Hellboy: Strange Places

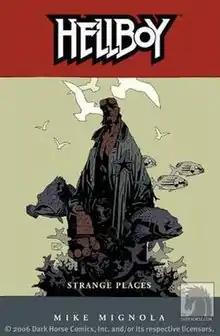
Trade Paperback Cover

Hellboy: Strange Places is the sixth trade paperback collection in the "Hellboy" series created by Mike Mignola published by Dark Horse Comics on April 26, 2006 which collects the mini-series "The Third Wish" and "The Island" featuring fictional paranormal detective Hellboy.